Camcorder

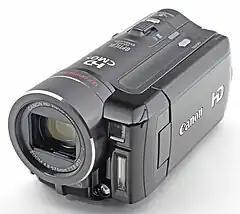
A Canon VIXIA HF10 camcorder; this is one of Canon's first AVCHD format Flash Memory Full HD camcorders

A camcorder is a self-contained portable electronic device with video and recording as its primary function. It is typically equipped with an articulating screen mounted on the left side, a belt to facilitate holding on the right side, hot-swappable battery facing towards the user, hot-swappable recording media, and an internally contained quiet optical zoom lens.